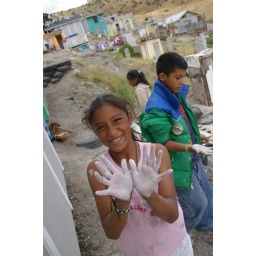
Site 14 outside Tecate Mexico building a house by the TKA students.